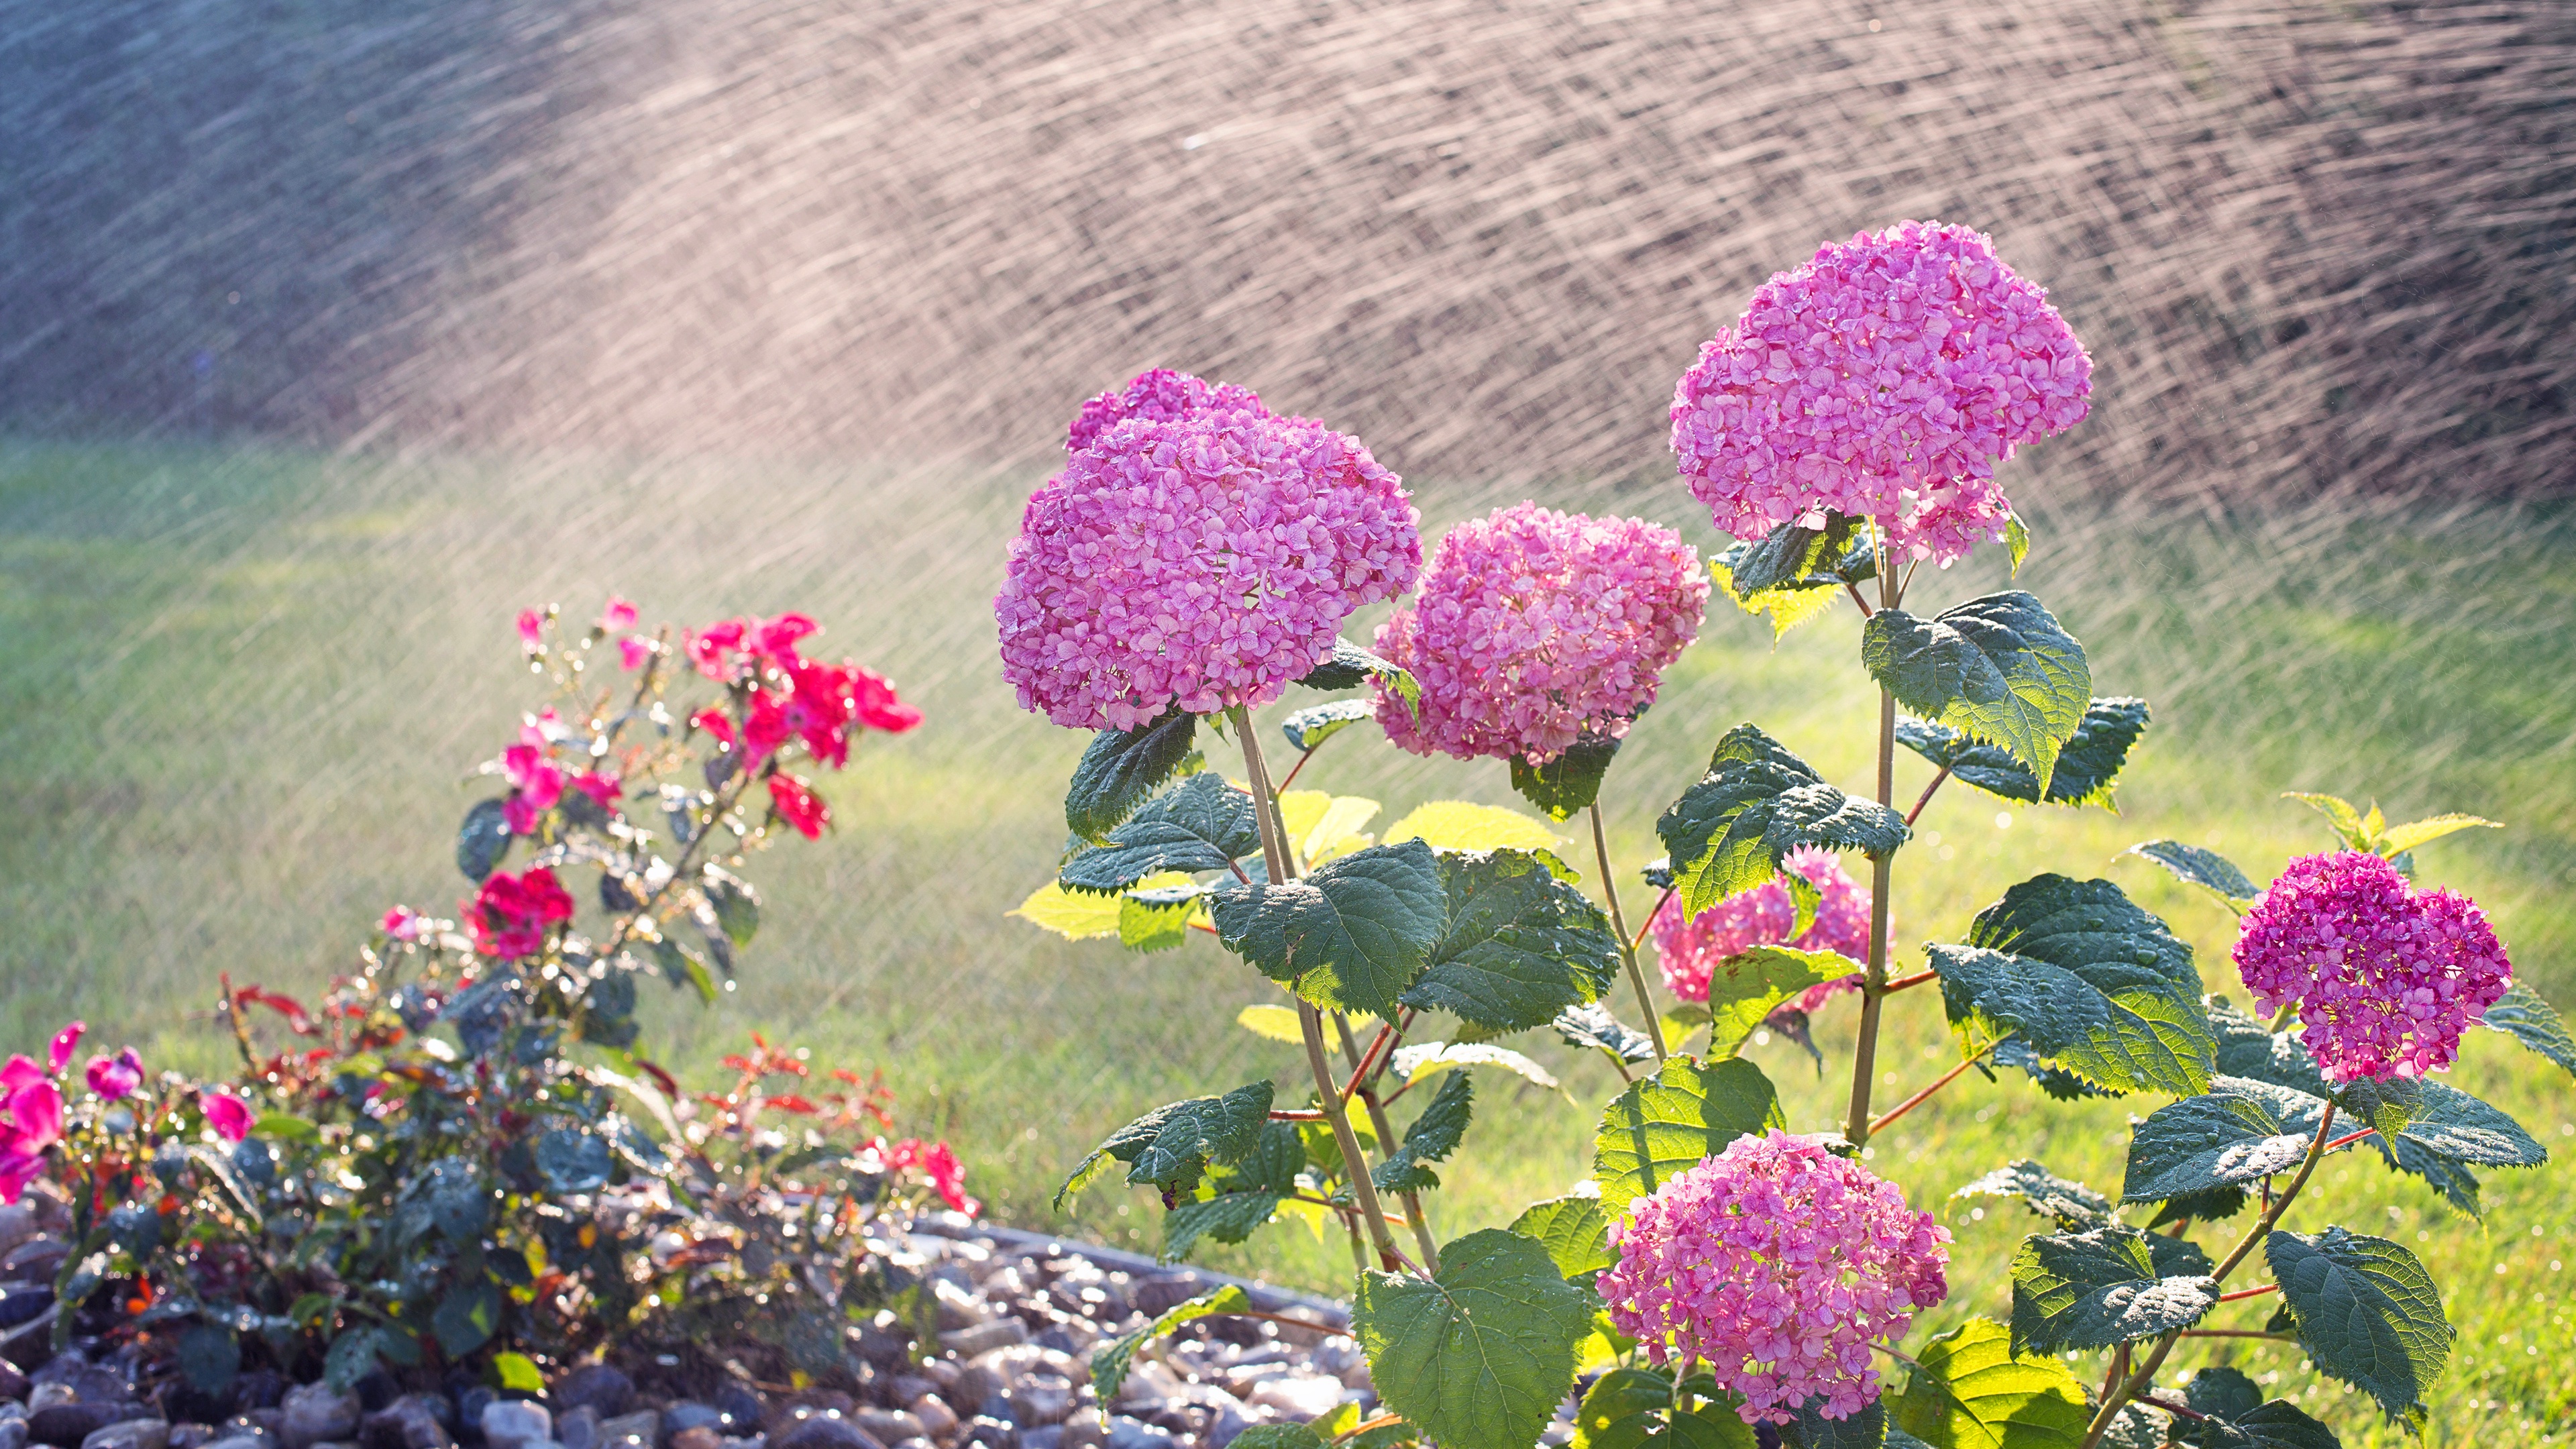
flower, flowers, pink, nature, garden, plant, spring, purple, bloom, blossom, green, summer, floral, beautiful, beauty, flora, violet, white, blooming, season, red, leaf, color, blue, petunia, petal, natural environment, botany, grass, herbaceous plant, shrub, groundcover, landscape, flowering plant, meadow, magenta, annual plant, wildflower, landscaping, floristry, flower arranging, gardening, floral design, flowerpot, cut flowers, rose family, subshrub, cornales, hydrangea, hydrangeaceae, rose order, perennial plant, buddleia, coquelicot